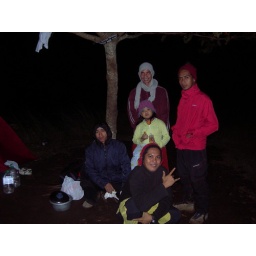
Ray in maroon shirt with baby Rage in yellow with my ninongs Vino, Onat, Jover